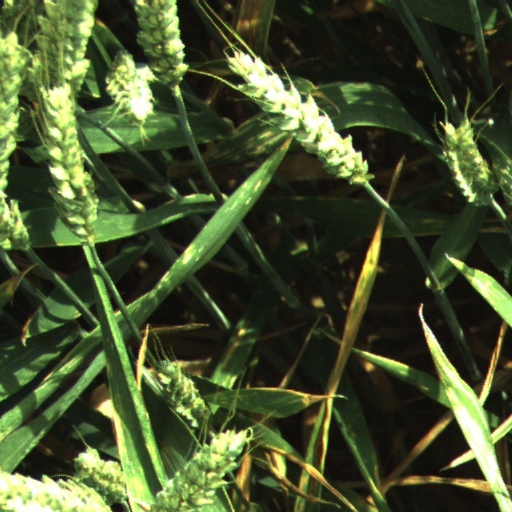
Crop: wheat